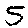
Label: 5